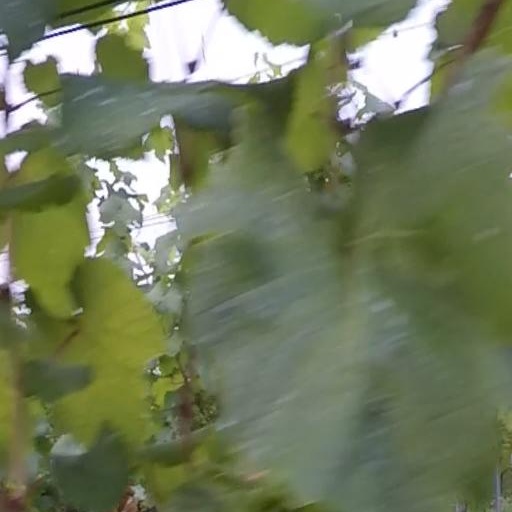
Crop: grape